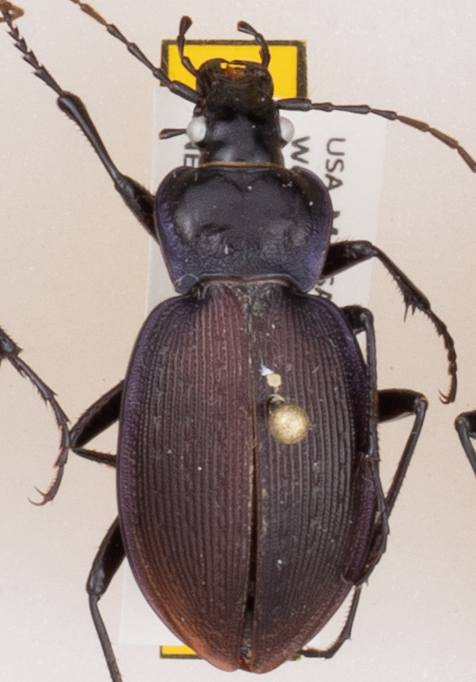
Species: Carabus goryi
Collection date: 2018-05-22
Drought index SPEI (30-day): -1.156
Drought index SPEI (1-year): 0.034
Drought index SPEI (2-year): -0.84